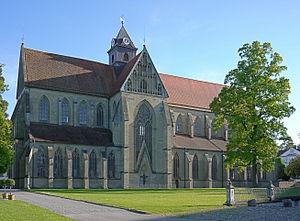
L'abbaye de Salem était une abbaye impériale cistercienne à Salem dans les environs de Constance en Allemagne.